Stefan Lazarević

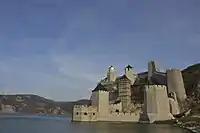
View of Golubac fortress.

The great battle between the two Bayezid sons occurred on 15. June in Battle of Kosmidion, on the banks of the Golden Horn, in front of the Byzantine land walls of Constantinople. Musa's forces were defeated, and when he left the battlefield, the Despot Stefan pulled back from the battle. He began his departure following the Golden Horn to the Galatians, but the Byzantine emperor Manuel sent ships to pick him up and carried him to Constantinople, although he was on the side of Süleyman. Constantinople organized a solemn reception for Stefan, and Manuel used the situation to confirm his title of Despot and then handed over the crown of despotic dignity. After a short stay in the Byzantine capital, Stefan and his entourage, including Uglješa Vlatković, with ships headed to Serbia. Through the Black Sea and Danube rivers, and the state of Duke Mirča, they arrived in Golubac in late July or early August of that year.